Mo (2016 film)

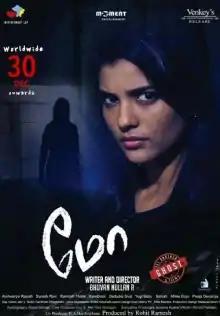

Mo is a 2016 Tamil horror comedy film written and directed by Bhuvan Nullan R, with Aishwarya Rajesh, Suresh Ravi, Ramesh Thilak, Darbuka Siva and Ramdoss in the leading roles, while Pooja Devariya, Selva, and Mime Gopi play supporting roles. The film was edited by Gopinath with music composed by Santhosh Dhayanidhi. The film, featuring a new technical crew, began production during 2015 and released on 30 December 2016.